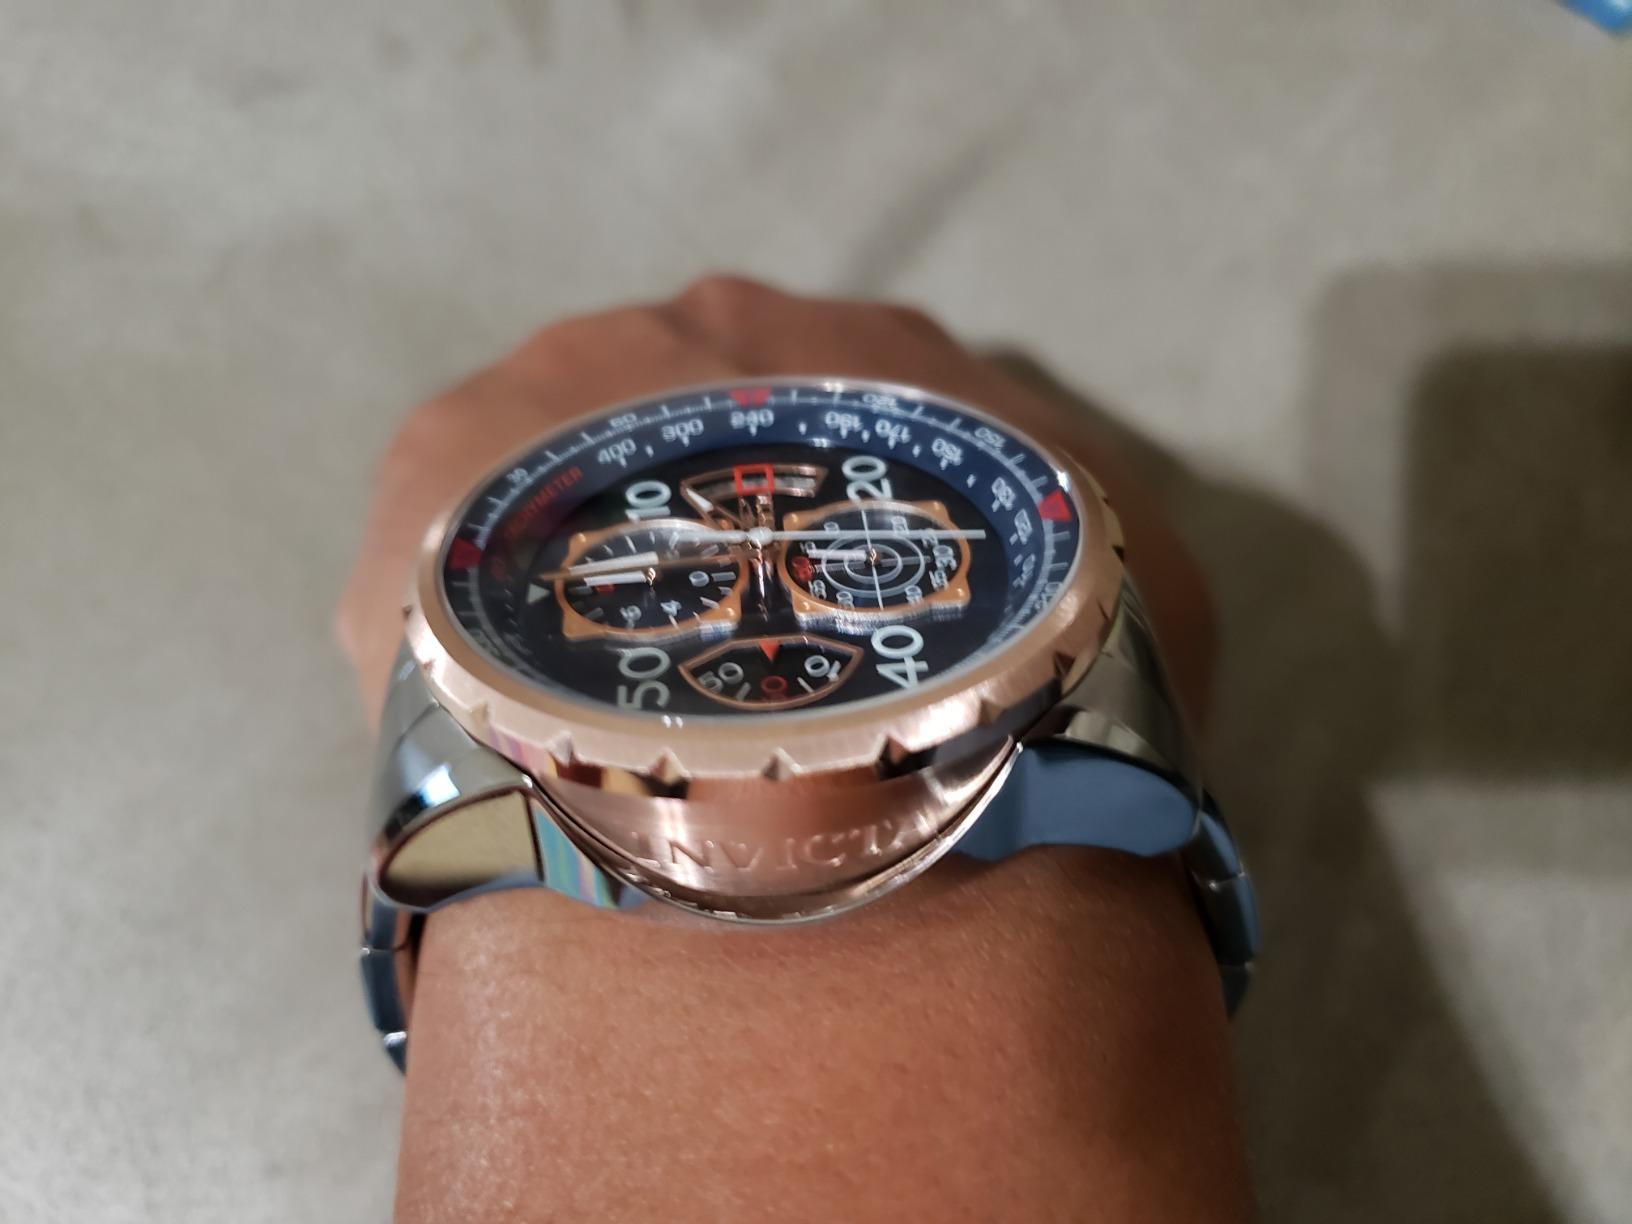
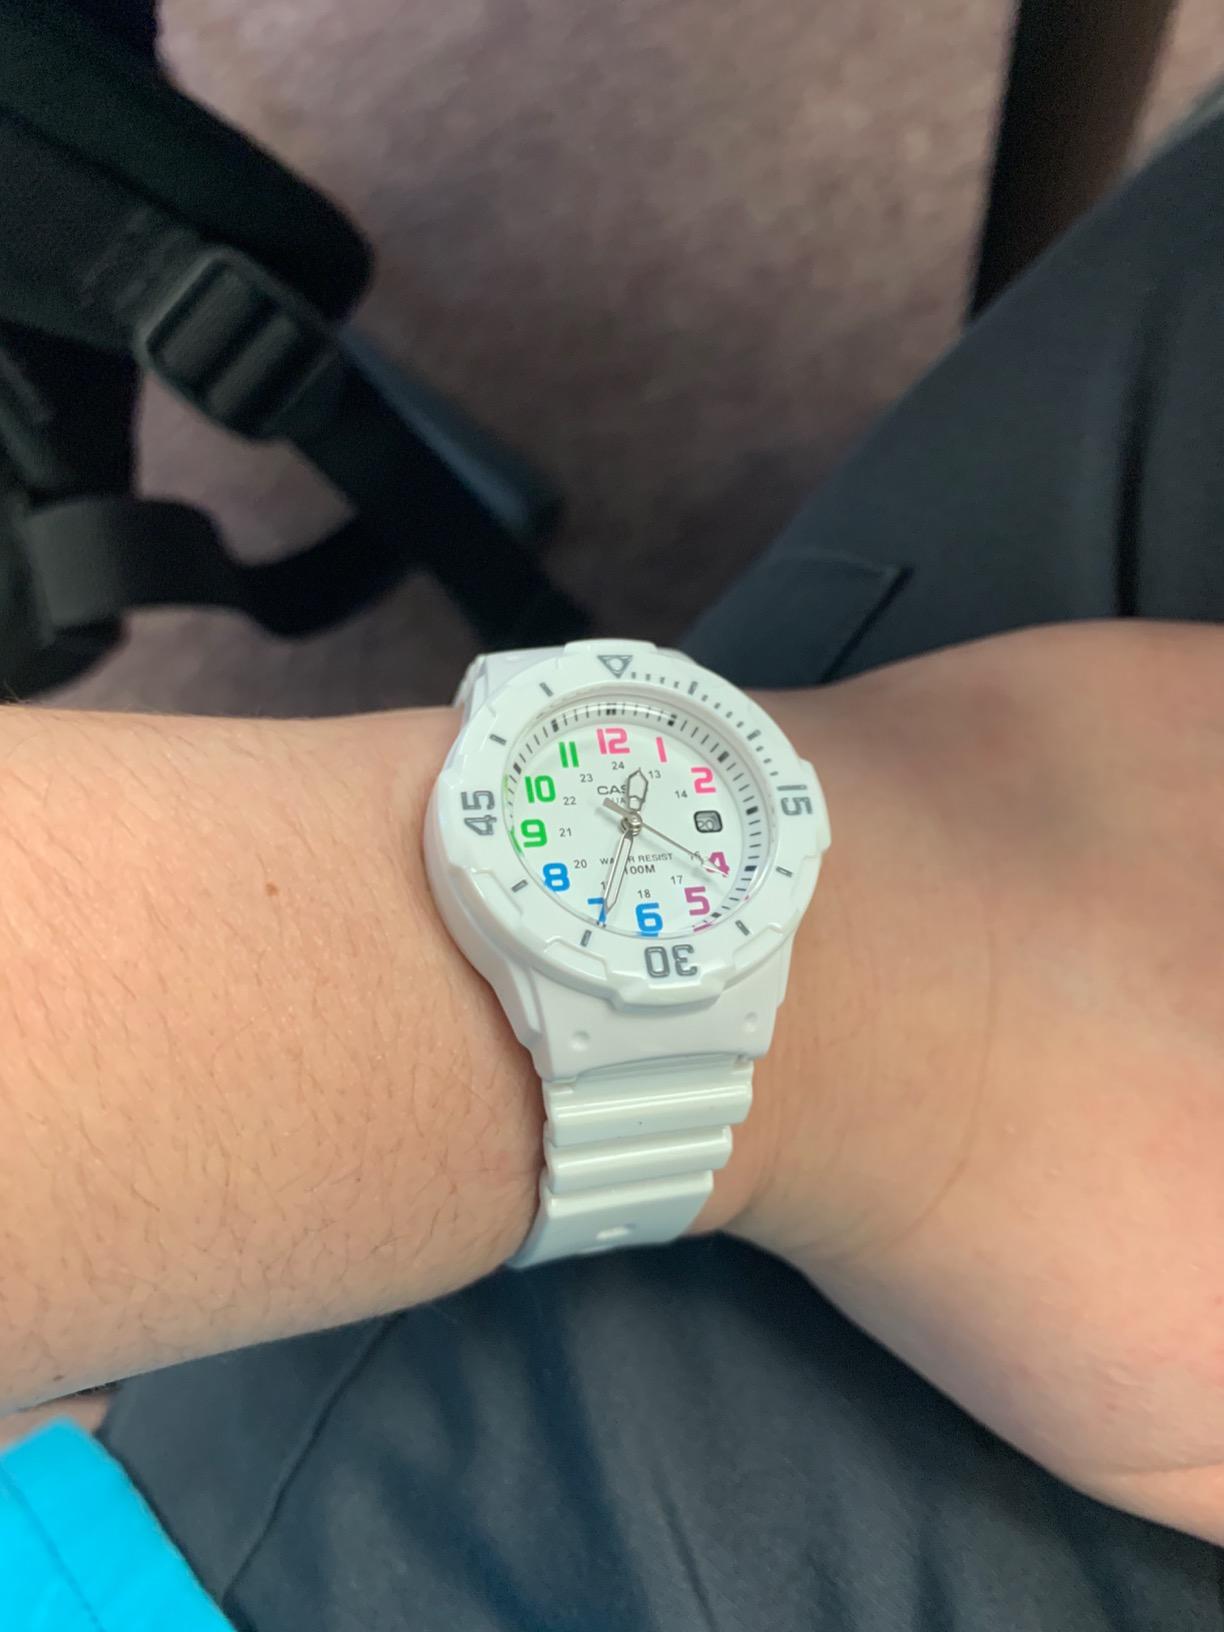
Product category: accessories_watch
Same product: no